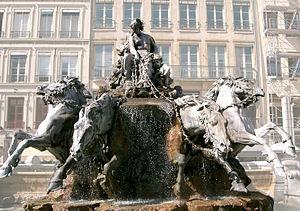
La plus connue des allégories de l'eau est probablement celle du peintre Brueghel Jan I, dit de Velours. Cette allégorie fait partie d'une série de quatre tableaux : l'eau, le feu, la terre et l'air.